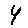
Label: 4